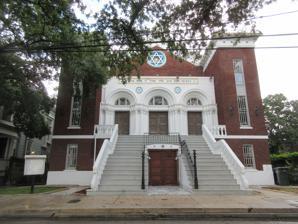
Building: Anshe Sfard
Country: United States of America
Year built: 1925
Anshe Sfard Anshe Sfard Synagogue, New Orleans, 2022 Religion Affiliation Modern Orthodox Judaism Ecclesiastical or organizational status Synagogue Governing body Orthodox Union Status Active Location Location 2230 Carondelet Street , Uptown New Orleans , Louisiana 70130 Country United States Location in New Orleans Geographic coordinates 29°56′04″N 90°04′55″W / 29.93432°N 90.08184°W / 29.93432; -90.08184 Architecture Architect(s) Emile Wells Type Synagogue Style Rundbogenstil Byzantine Revival Completed 1925 Website anshesfard .org Agudath Achim Anshe Sfard Synagogue U.S. National Register of Historic Places NRHP reference No. 100001432 Added to NRHP August 2, 2017 Anshe Sfard is a Modern Orthodox Jewish synagogue located at 2230 Carondelet Street in the Uptown neighborhood of New Orleans , Louisiana , in the United States. The synagogue building was listed on the National Register of Historic Places on August 2, 2017. History The congregation was founded by Hasidic Jews from Lithuania. Anshe Sfard's 1925 heritage building features a barrel-vaulted ceiling ribbed with beams studded with electric light bulbs. This decorative feature was common at the time, inspired by the great excitement over the newly invented incandescent bulb.  The Rundbogenstil exterior is brick, with triple arched Neo-Byzantine doors. After Hurricane Katrina, Anshe Sfard was damaged and did not reopen until 2006. The synagogue's Torah scrolls were rescued during Hurricane Katrina . The congregation, located a short walk from downtown hotels in the beautiful Garden District, welcomes tourists and business travelers to attend services. References